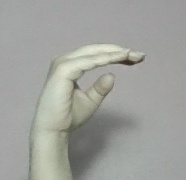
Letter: jeem